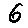
Label: 6